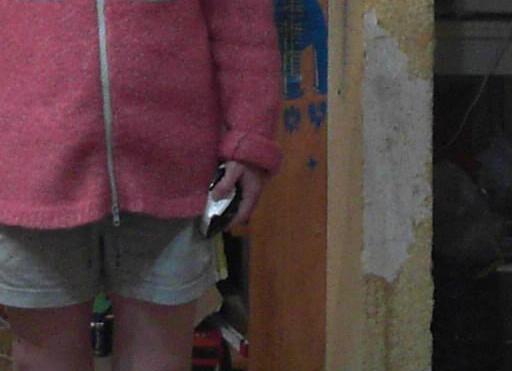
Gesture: no_gesture